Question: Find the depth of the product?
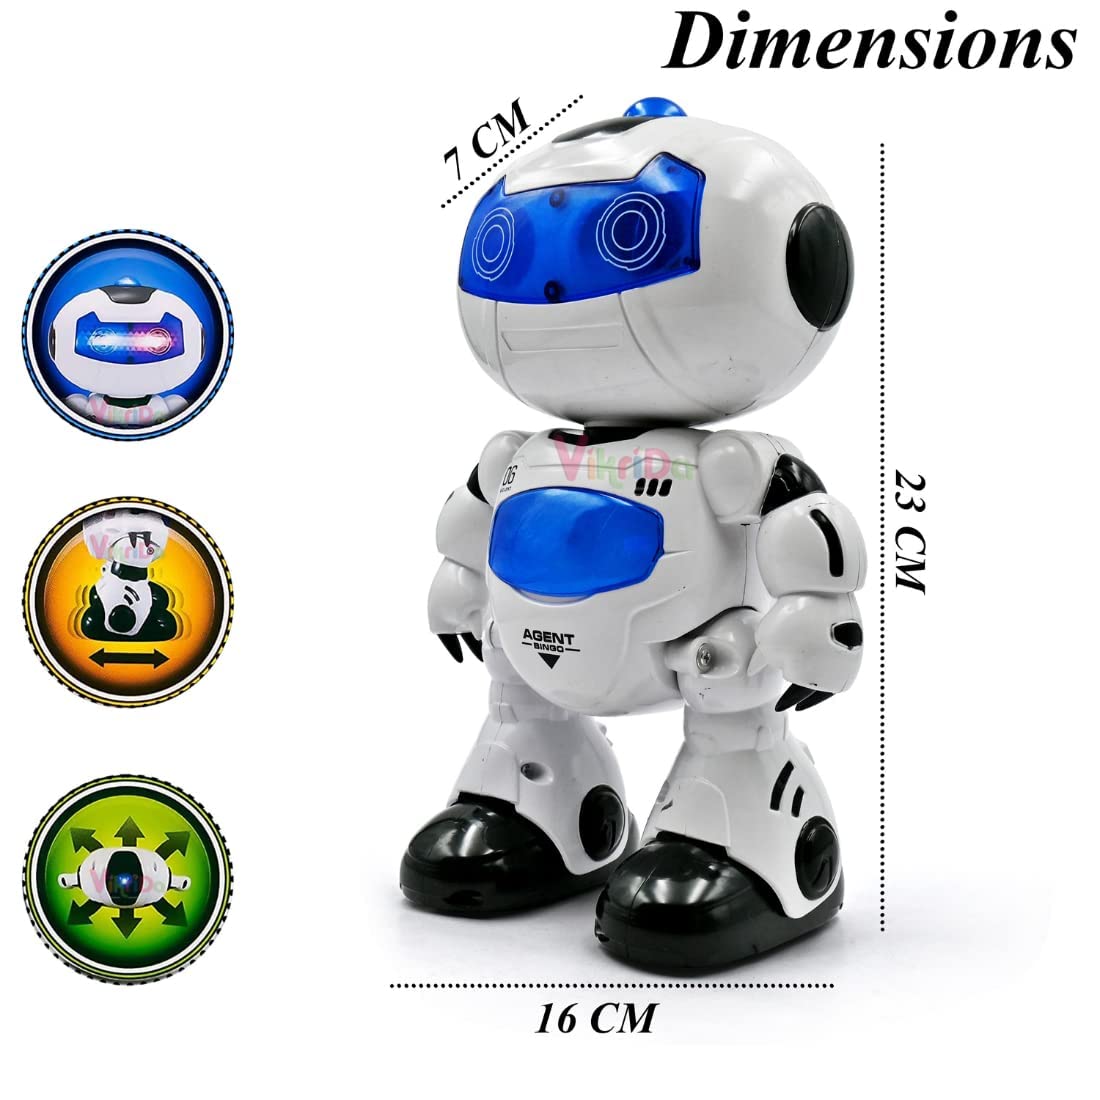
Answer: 16.0 centimetre